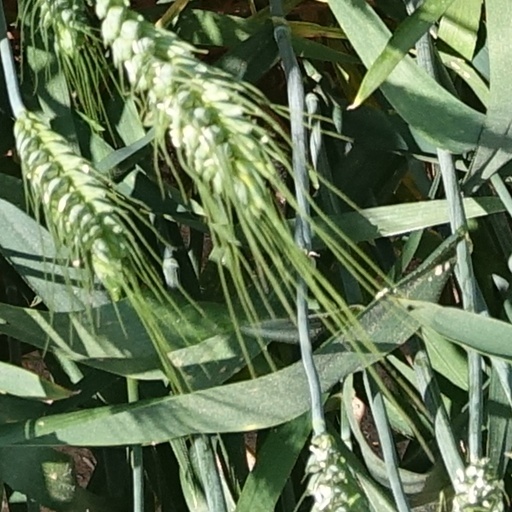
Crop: wheat